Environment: real
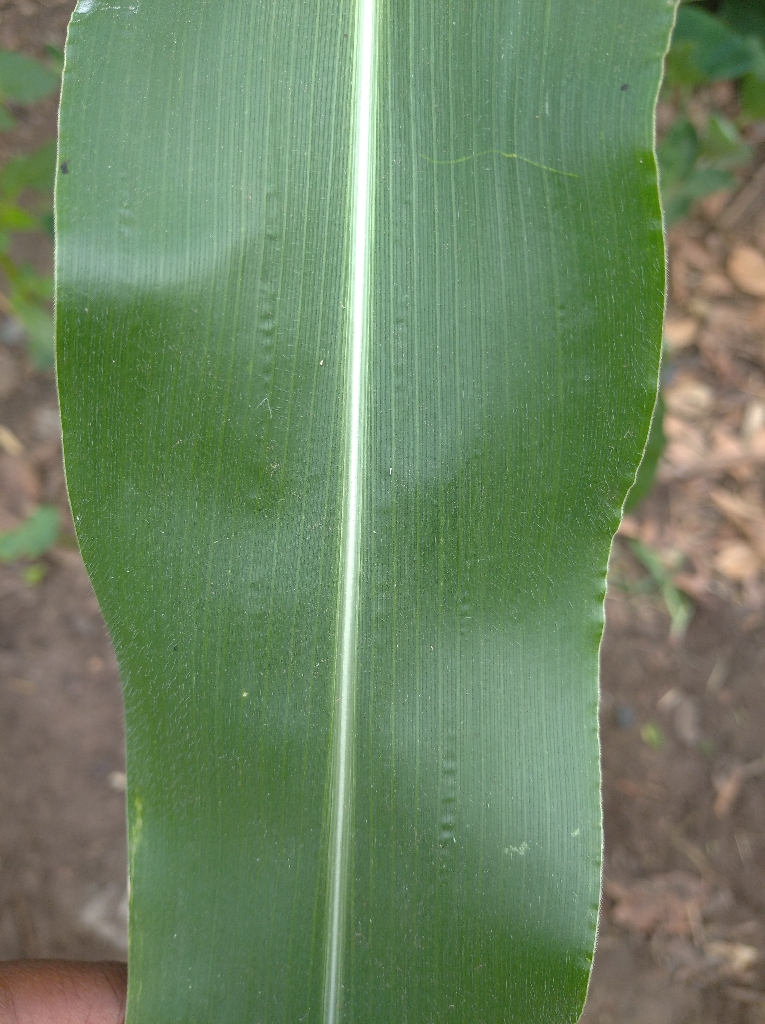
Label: healthy